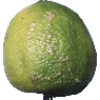
Label: limes